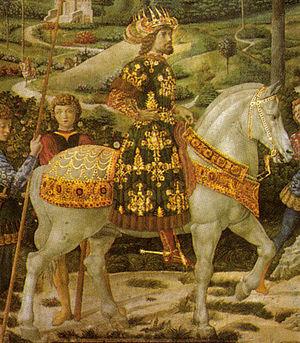
Le cheval au Moyen Âge est largement utilisé par l'être humain pour la guerre, le transport, et dans une moindre mesure l'agriculture. Ces animaux diffèrent par leur conformation et leur élevage du cheval moderne, étant en général de plus petite taille. Des types spécifiques d'animaux sont développés, dont beaucoup ont disparu. Le destrier, le plus connu de ces chevaux médiévaux, appelle l'image d'un énorme animal bardé de fer, associé à son chevalier en armure complète ; cette représentation stéréotypée ne reflète pourtant que peu la réalité historique.